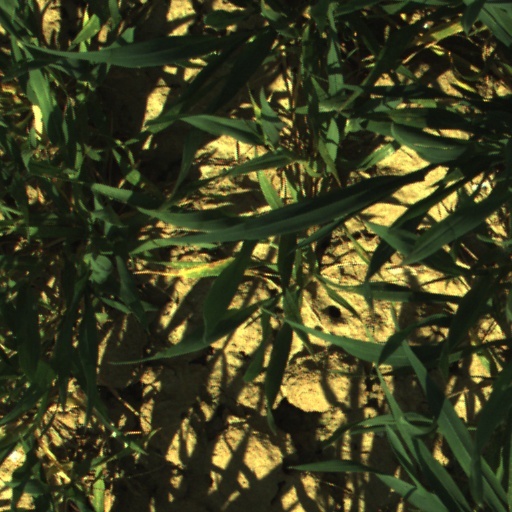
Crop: wheat